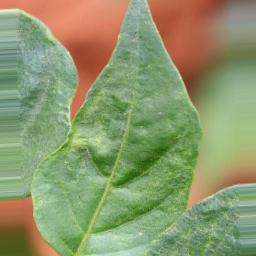
Label: healthy